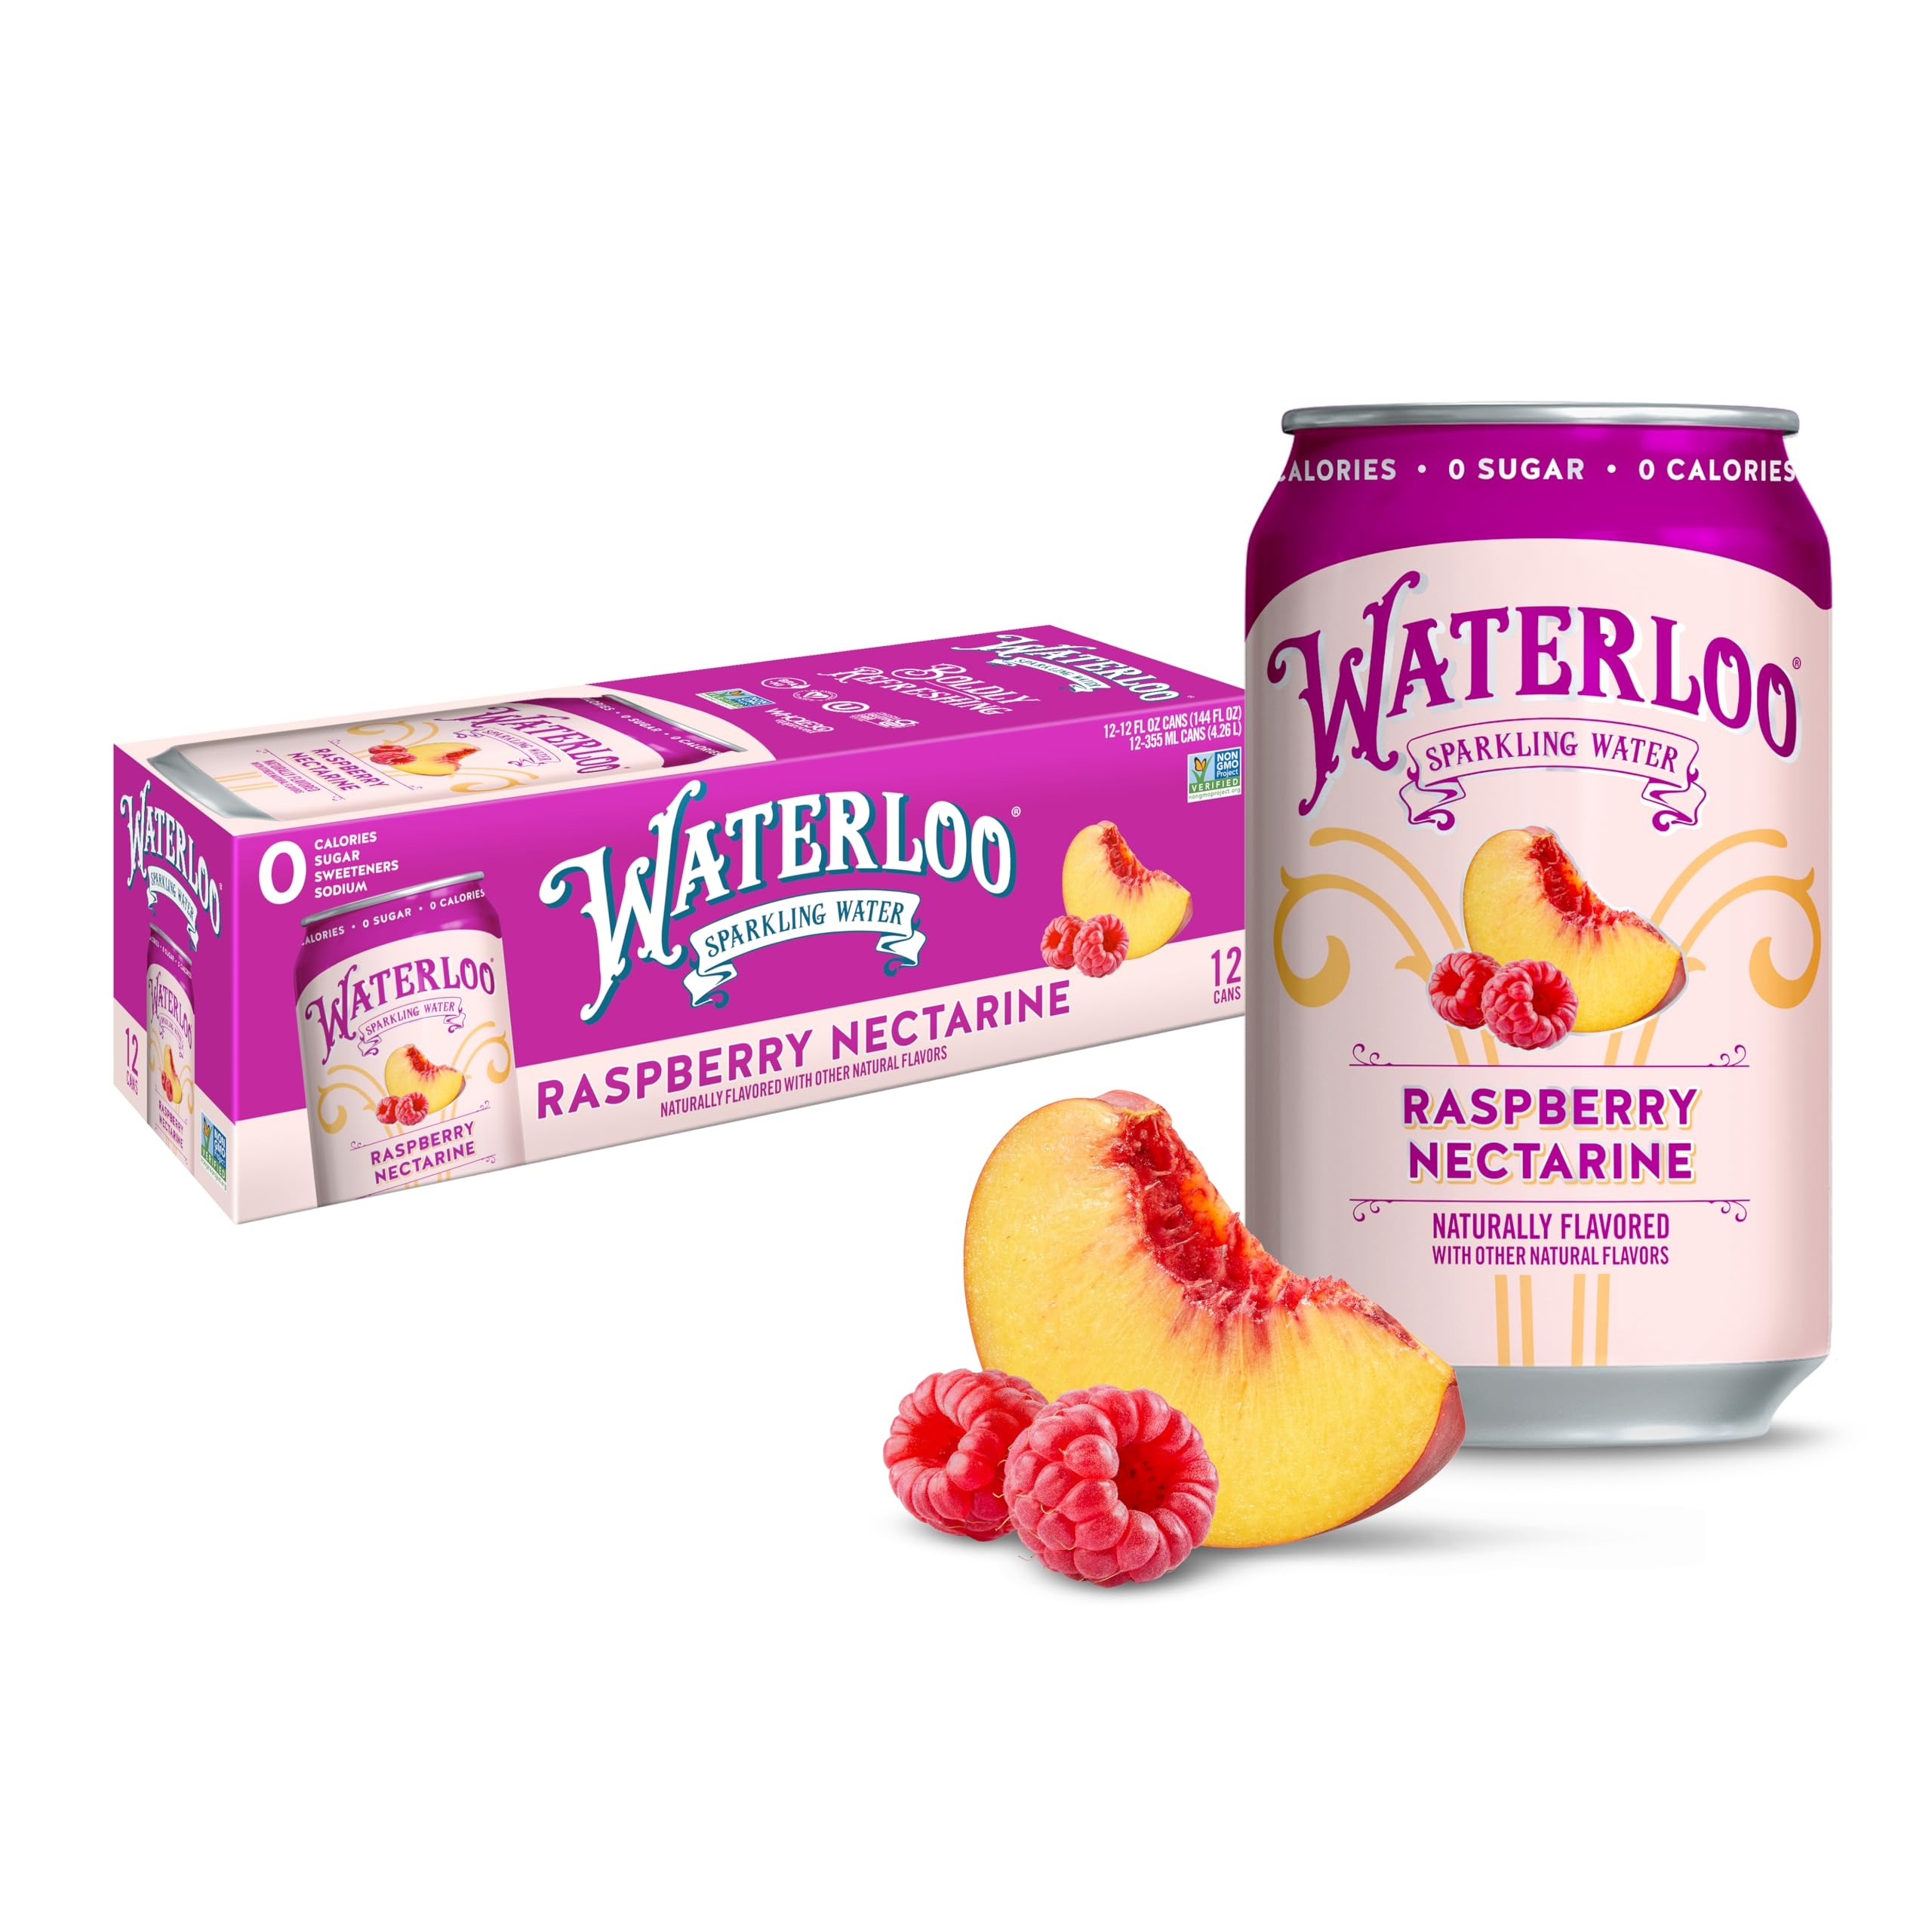
Item Name: Waterloo Sparkling Water, Raspberry Nectarine Naturally Flavored, 12 Fl Oz Cans (Pack of 12) – Zero Calories and Zero Sugar or Sweeteners
Bullet Point 1: Naturally flavored sparkling water with Raspberry Nectarine flavor and aroma – crafted with tart and sweet Raspberry notes that play perfectly off luscious Nectarine to create a winning combo for any season
Bullet Point 2: Zero calories, zero sugar, zero sweeteners of any kind, zero sodium
Bullet Point 3: Made with authentic flavors and lively carbonation for a uniquely refreshing anytime drink to support healthy, active lifestyles
Bullet Point 4: Non-GMO Project Verified, Whole30 Approved, Certified Gluten-Free, Certified Vegan, Kosher
Bullet Point 5: Packaged in sustainability-friendly, BPA-NI aluminum cans
Value: 144.0
Unit: Fl Oz

Price: 5.245